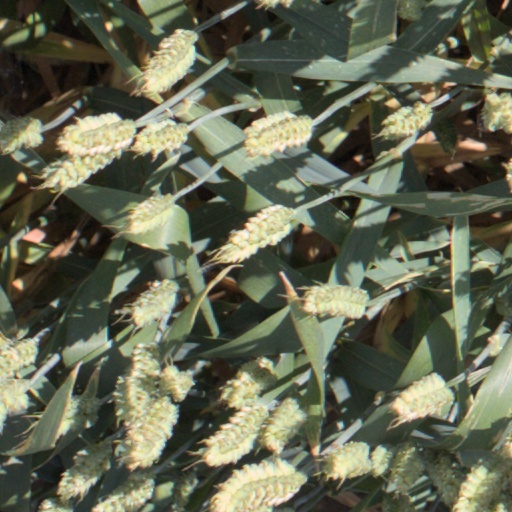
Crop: wheat